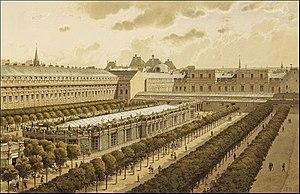
Le cirque semi-enterré du Palais-Royal en 1794.
Le Cirque du Palais Royal est une salle de spectacle parisienne ouverte en 1787 dans le Jardin du Palais-Royal et détruite en 1799 par un incendie.